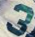
Number: 3